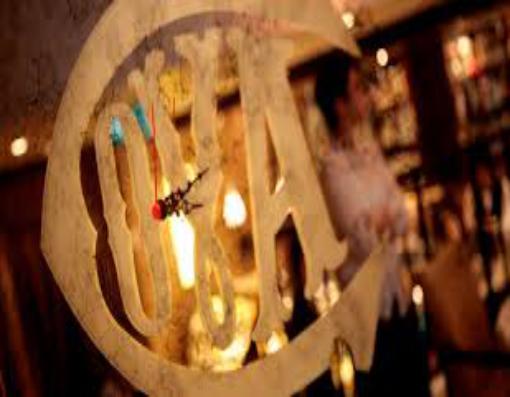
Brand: Caffe Cova
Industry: Food